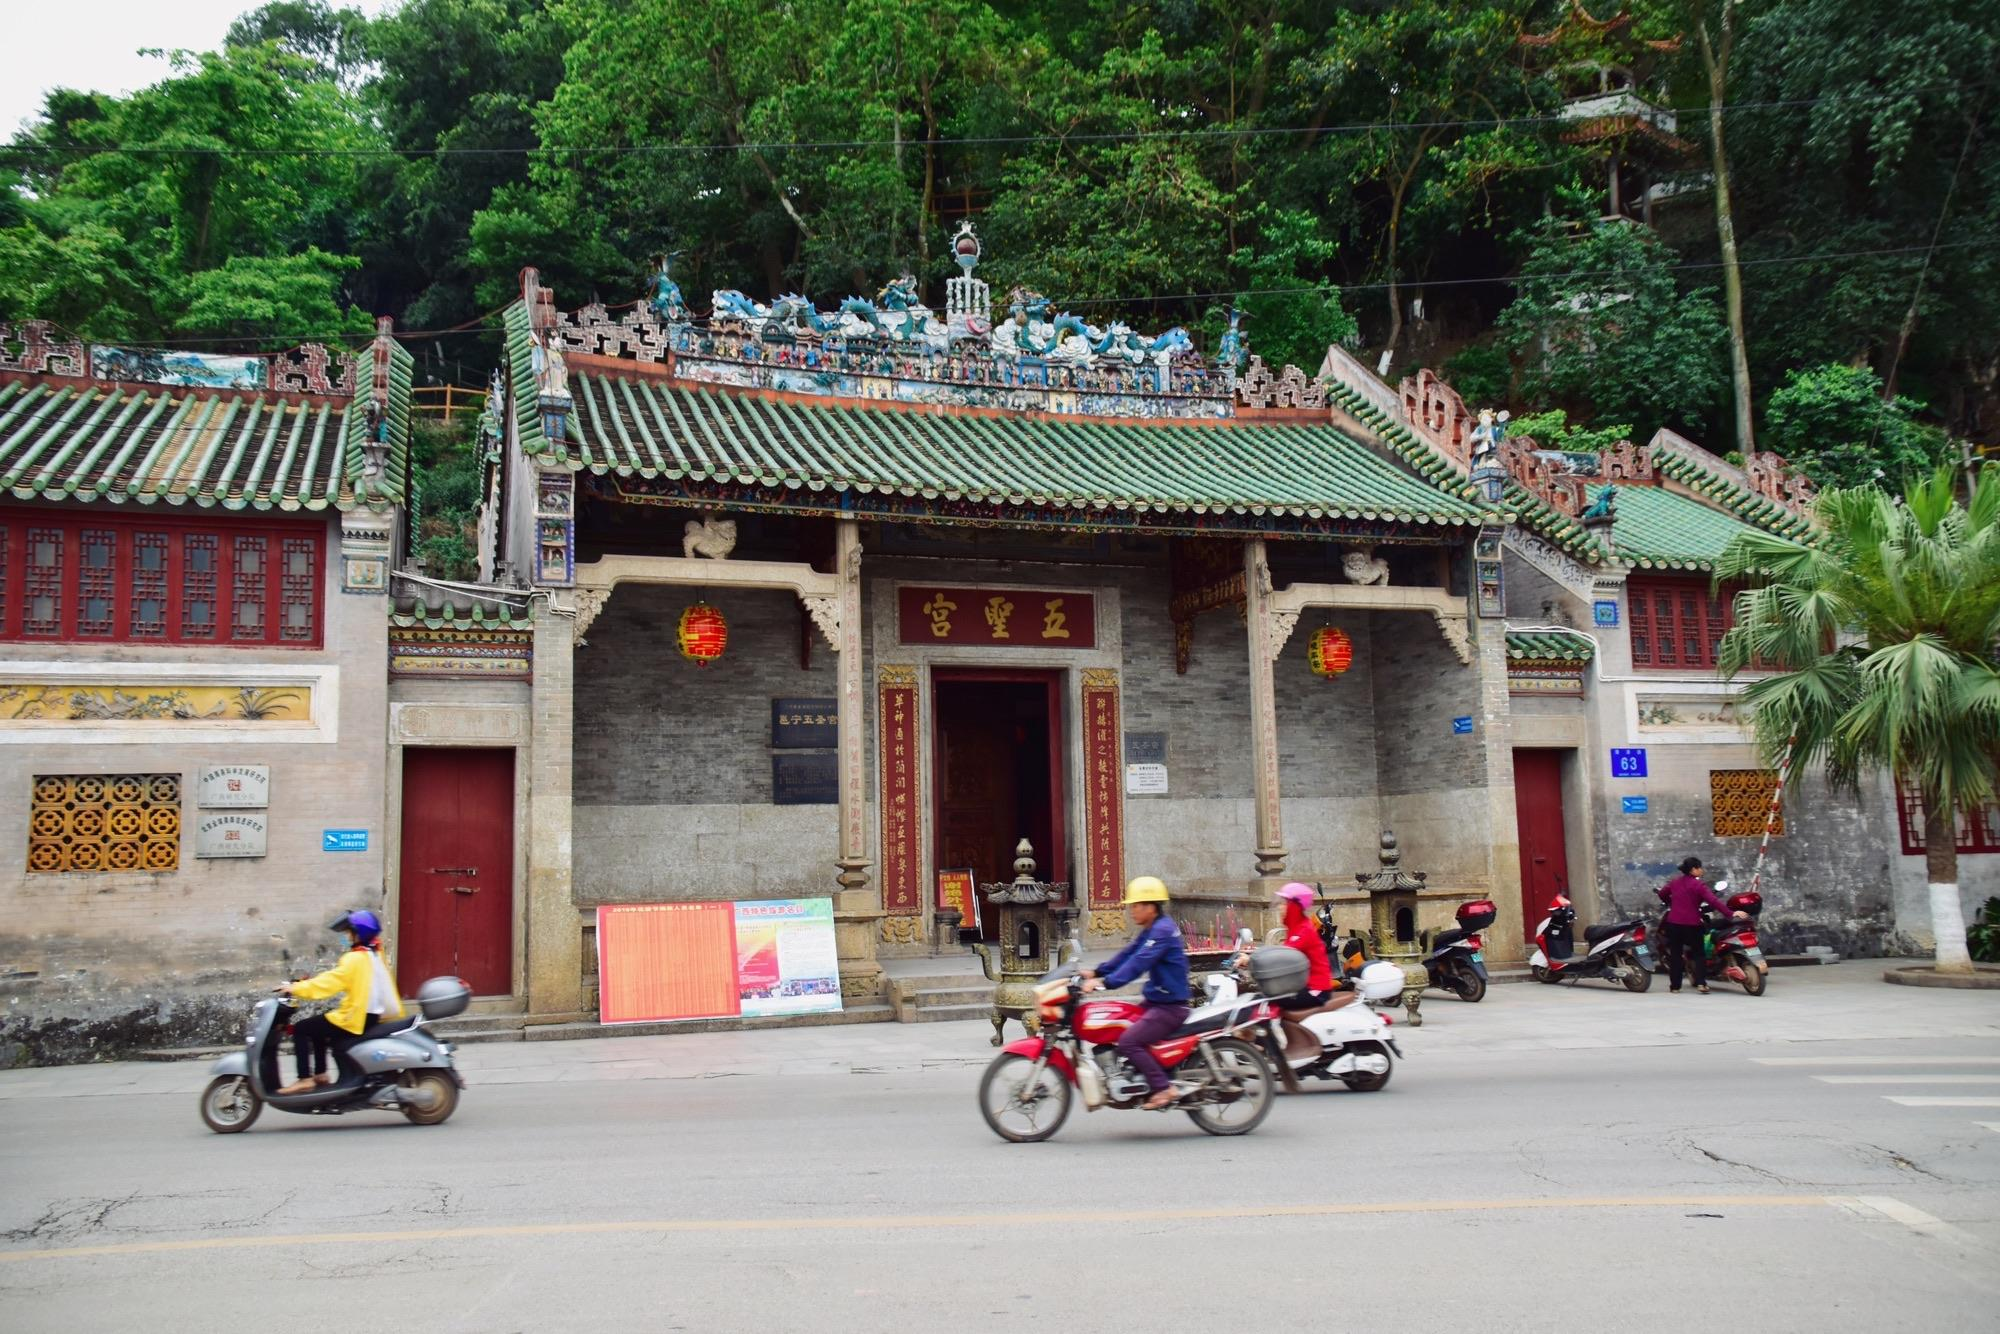
地标名称：五圣宫
所在城市：南宁市·邕宁区